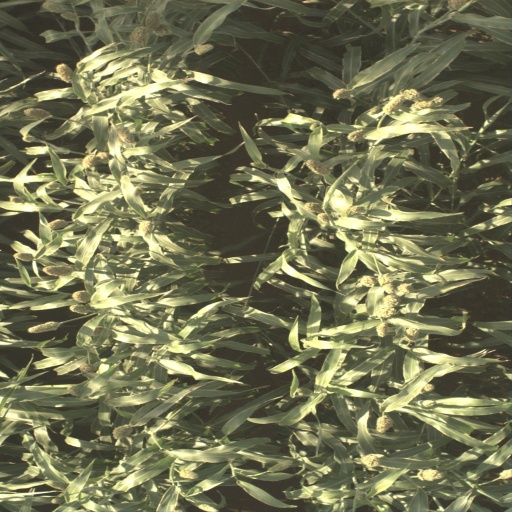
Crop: sorghum